Le Jaguar

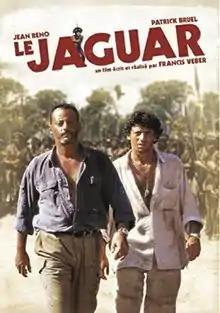
Theatrical release poster

Le Jaguar is a 1996 French film directed by Francis Veber starring Jean Reno, Patrick Bruel, Harrison Lowe, and Patricia Velásquez. A shaman from the South American rain forest visits Paris for a public relations campaign along with a French ethnologist. When the shaman's soul is apparently stolen, he enlists the help of a good-for-nothing named Perrin, with whom he spontaneously created a spiritual link.